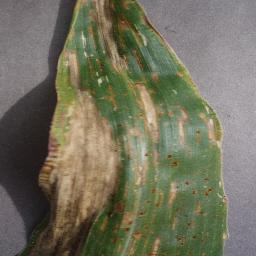
Label: Corn___Cercospora_leaf_spot Gray_leaf_spot